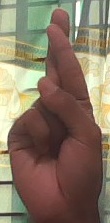
ASL sign: R